Marianna Barbieri-Nini

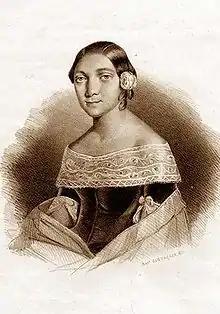
Marianna Barbieri-Nini

Marianna Barbieri-Nini (18 February 1818 in Florence – 27 November 1887 in Florence) was an Italian operatic soprano who had an active career in Italy's major opera houses from 1840 through 1856.